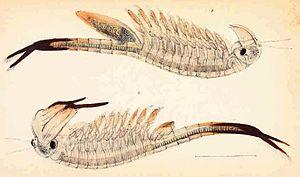
Chirocephalus diaphanus, le Chirocéphale diaphane, est une espèce animale qui appartient à l'ordre des Anostraca. C'est, avec les daphnies et les triops, l'un des taxons les plus représentatifs des mares et eaux temporaires.
Les Entomostraca ou Entomostracea, du grec ancien ἔντομα, éntoma, « insecte » et ὄστρακον, ostrakon, « coquille », constituaient une sous-classe historique de crustacés, aujourd'hui tombée en désuétude. Avec les Malacostraca, c'était l'une des deux grandes lignées de crustacés qui regroupait les « crustacés inférieurs » comme les anatifes, les daphnies, etc.
Les Chirocephalidae sont une famille d'anostracés, des crustacés branchiopodes.